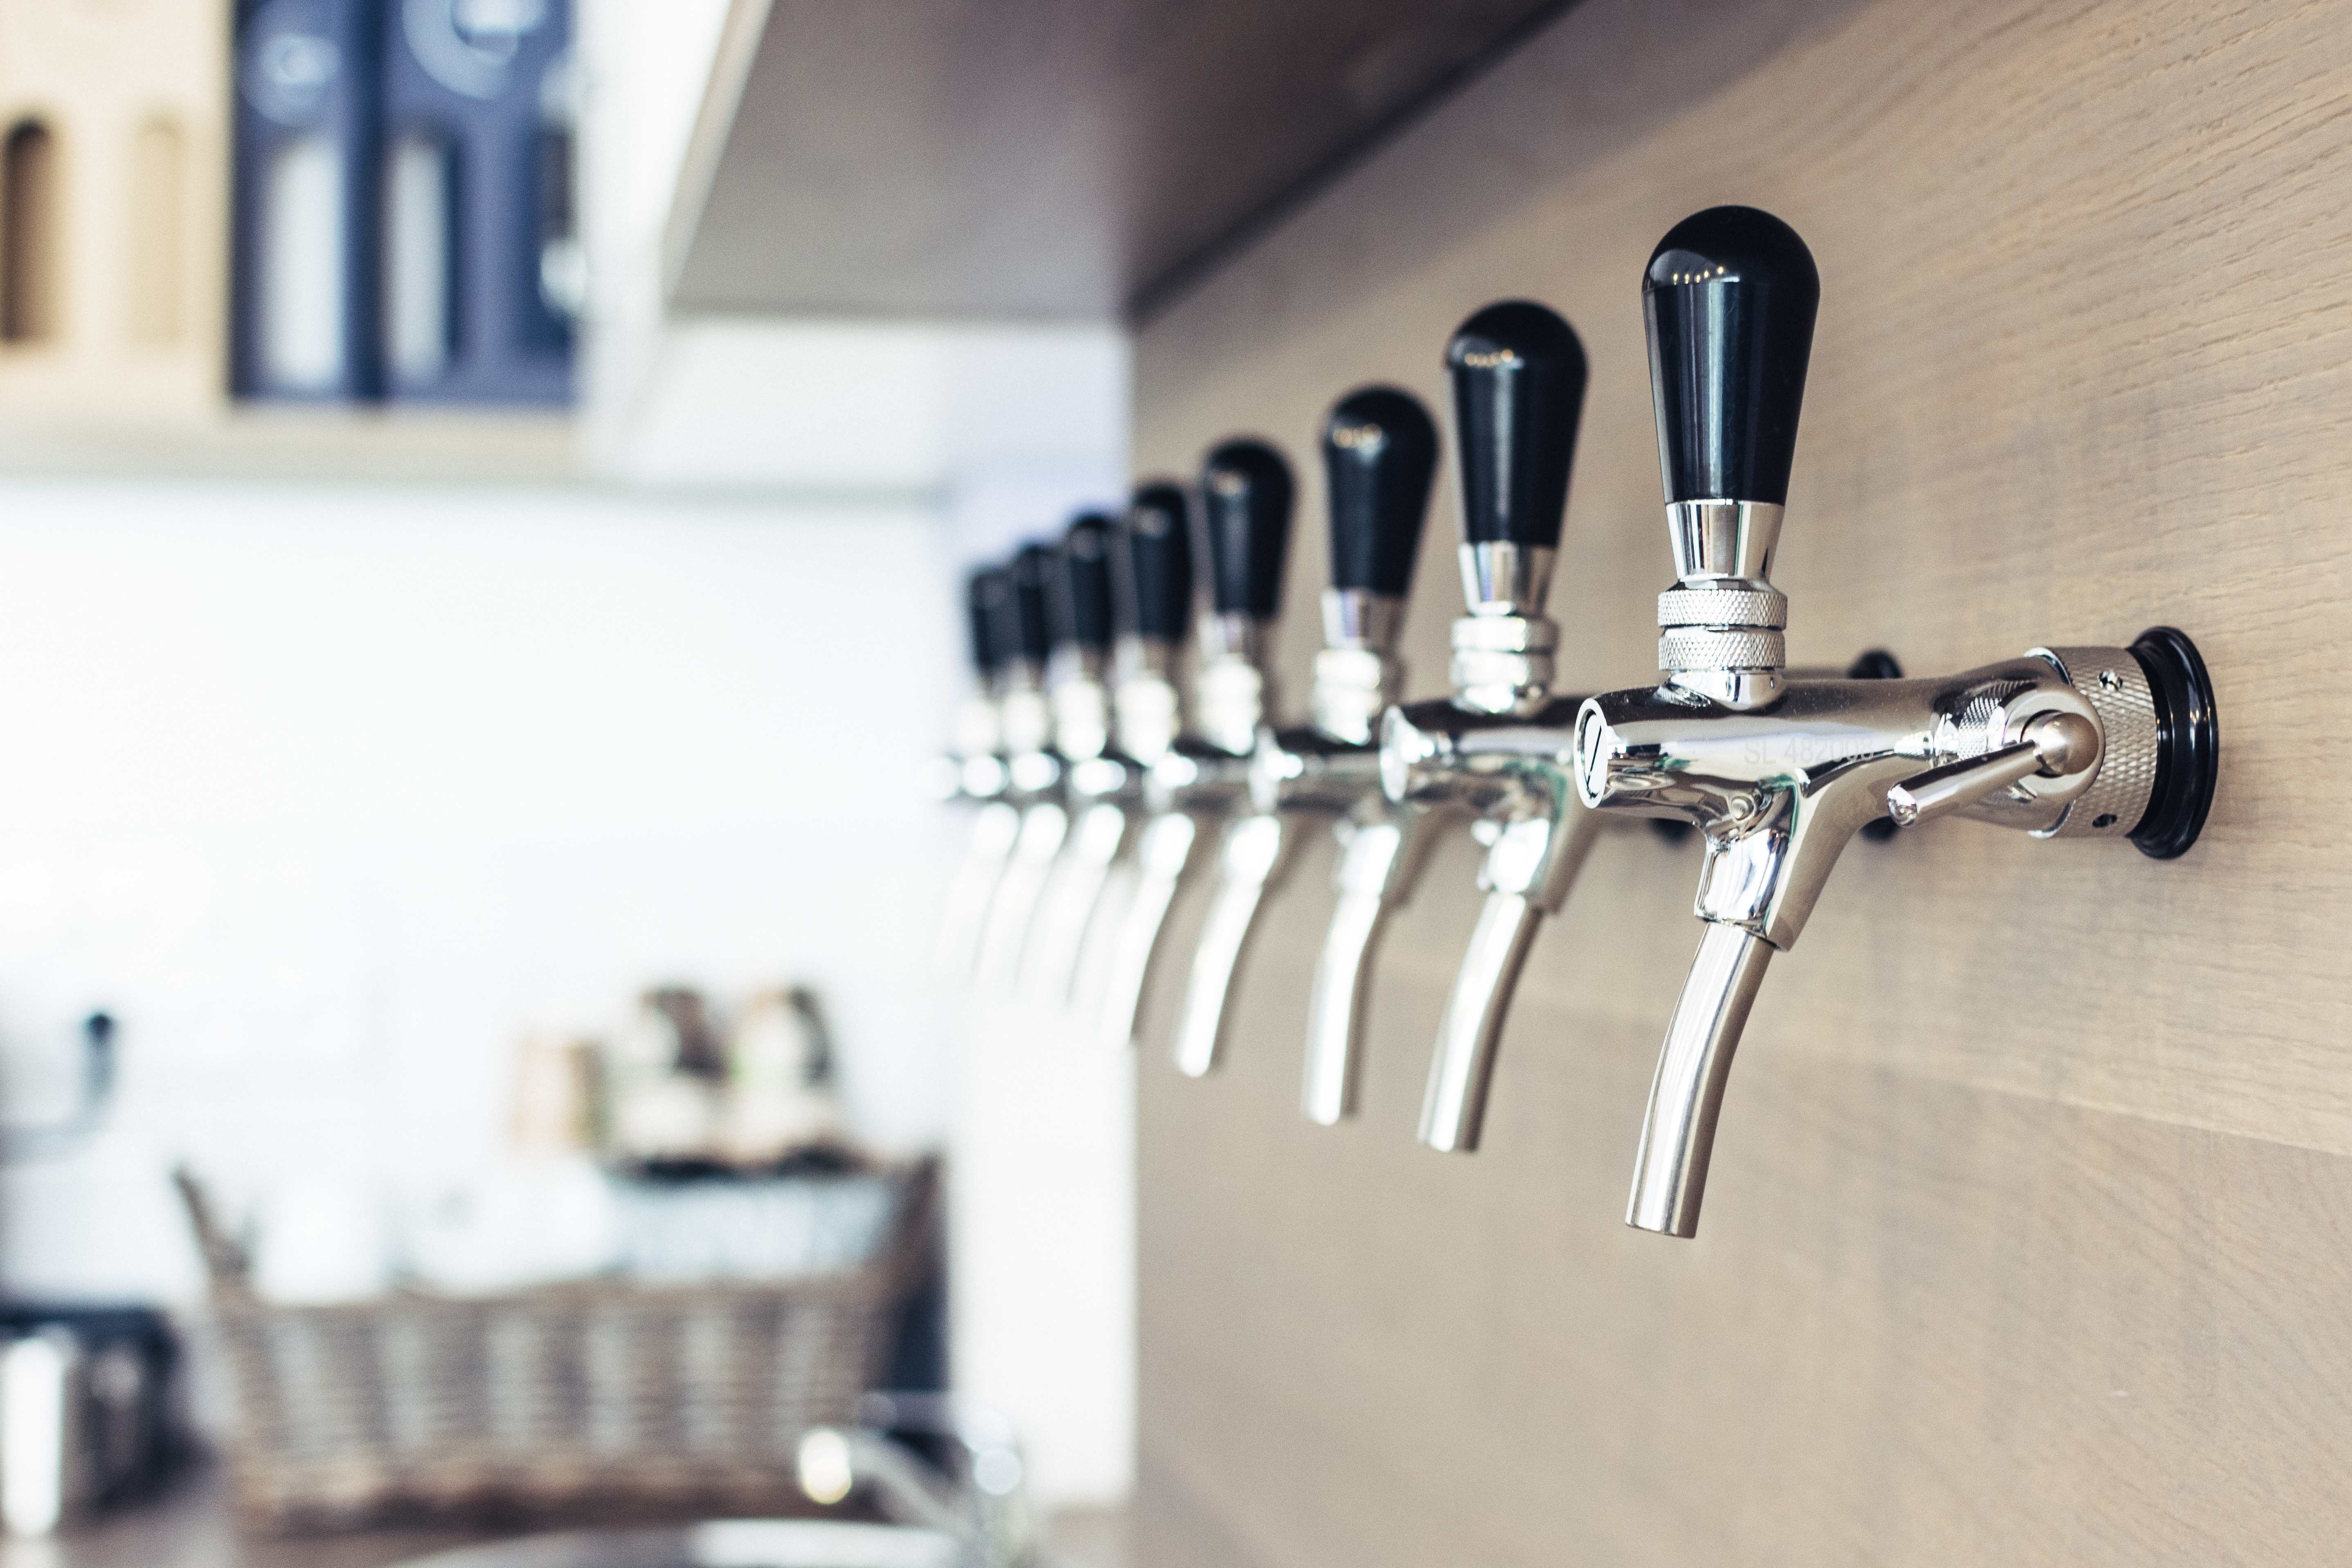
barware, room, tap